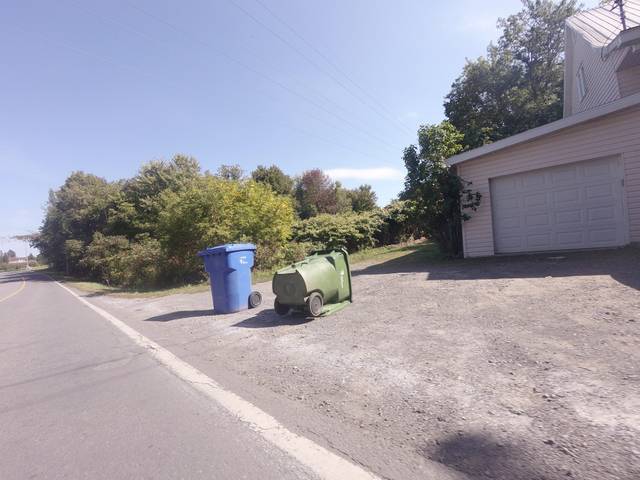
Region: Canada
Coordinates: 45.589, -73.925